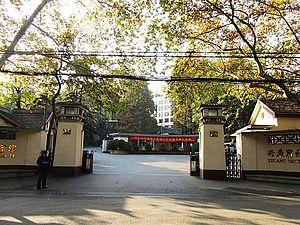
"La politique étrangère de la République de Chine, dénommée ""Taïwan"" par de nombreux États, sont les relations entre la République de Chine et les autres pays. La République de Chine est reconnue par 16 des 193 États membres des Nations unies, ainsi que par le Saint-Siège. En plus de ces relations, la République de Chine entretient des relations non officielles avec 57 membres de l'ONU via ses bureaux de représentation et ses consulats. Le passeport taïwanais a des accords d'exemption de visa avec 124 pays et Hong Kong en 2018.